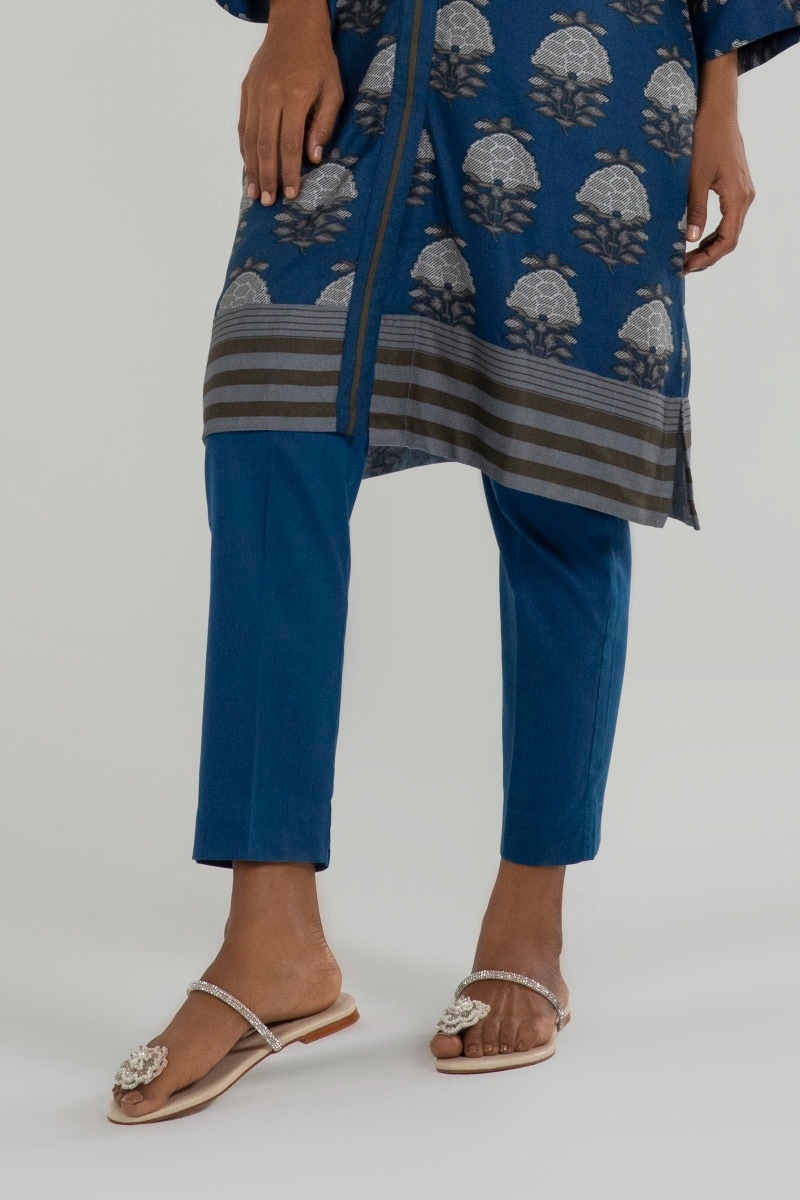
navy multi print cotton tunic pants